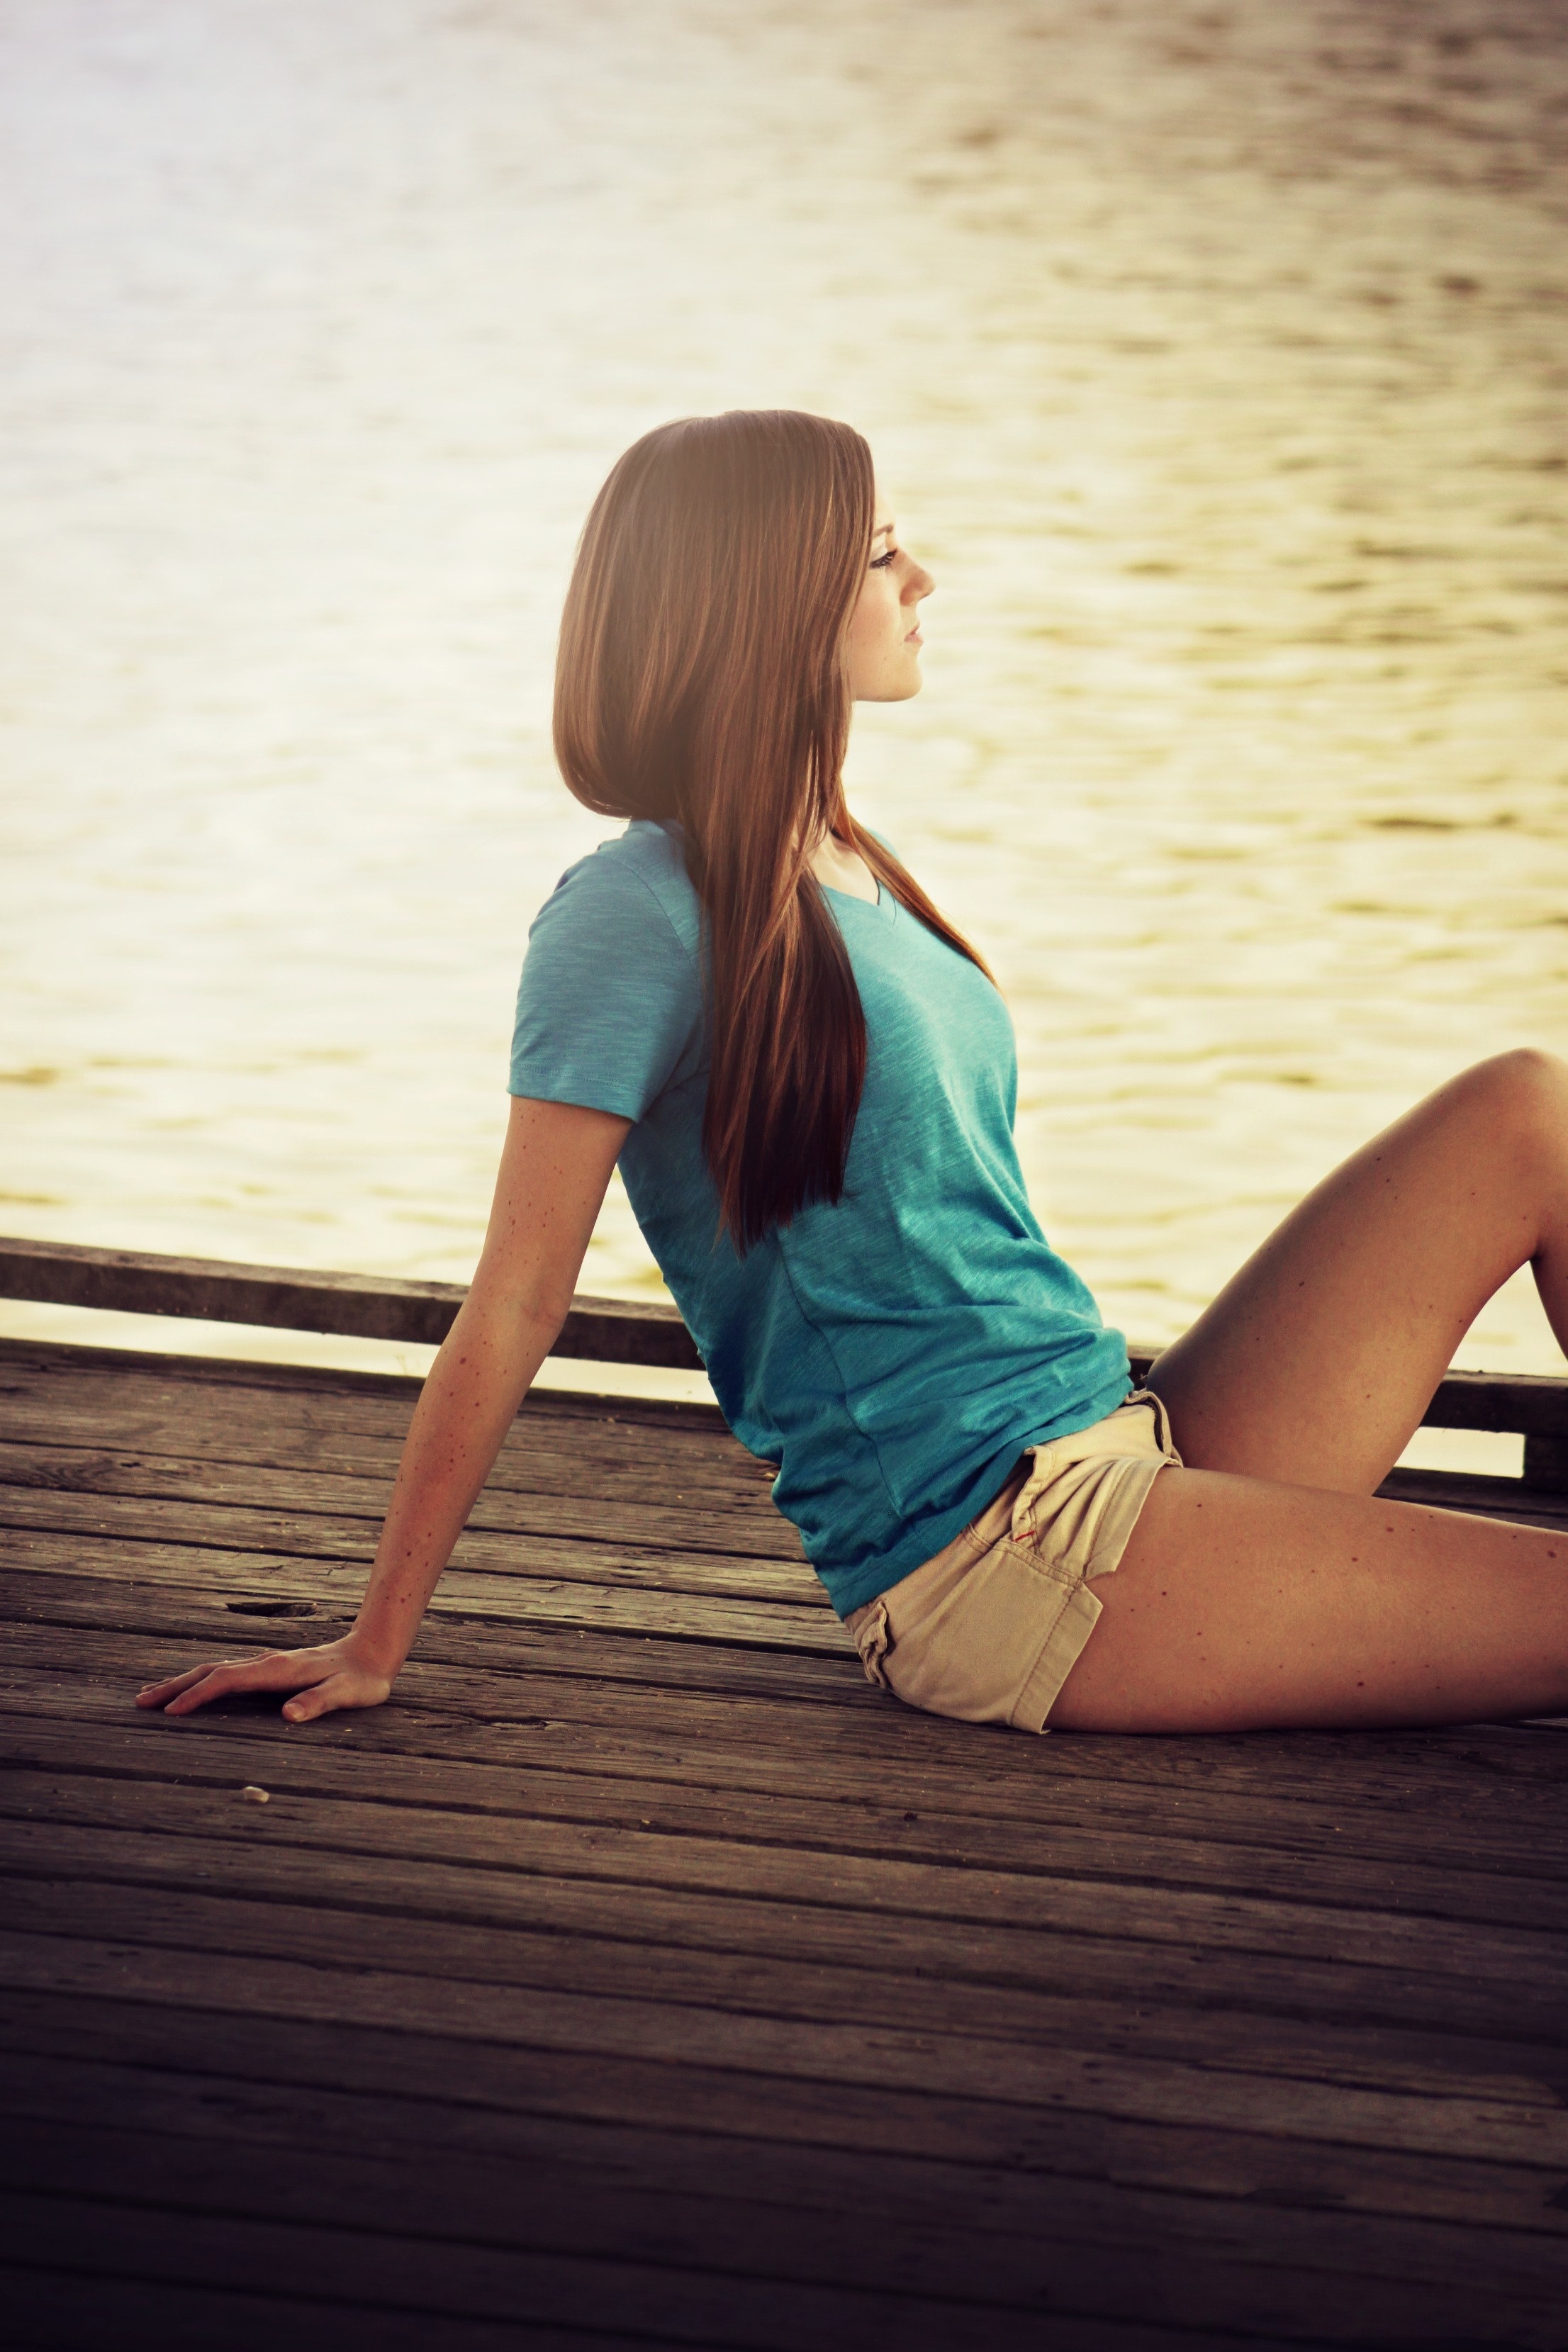
hair, blue, sitting, beauty, skin, leg, long hair, human leg, light, hairstyle, sky, fashion, blond, shoulder, sunlight, summer, joint, model, photography, sea, thigh, human body, photo shoot, dress, brown hair, knee, vacation, wood, flash photography, shorts, happy, floor, waist, style